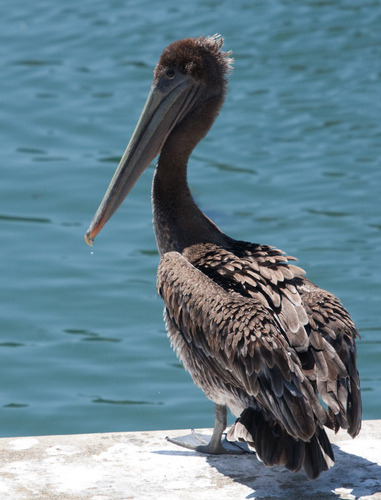
the bird has a long, curved bill that is very black and orange.
this long necked bird has a very long thick bill, and dark gray feathers.
this is a large gray bird with a long neck and a really long beak.
this bird has a very long, narrow bill with a dark gray nape. the feet are webbed and the rump is dark gray as well.
an large brownish-gray bird with a very large beak of the same colora grey bird with large bill and brown wings.
this bird has a very long bill and neck, grew crown, white and grey primaries and secondaries and grey web foot.
this bird has a long tan bill with a small brown crown and a long brown nape.
a large light brown bird with webbed feet and large bill.
this is a large bird, has a large beck and most of body is gray with white in color.
Species: Brown Pelican